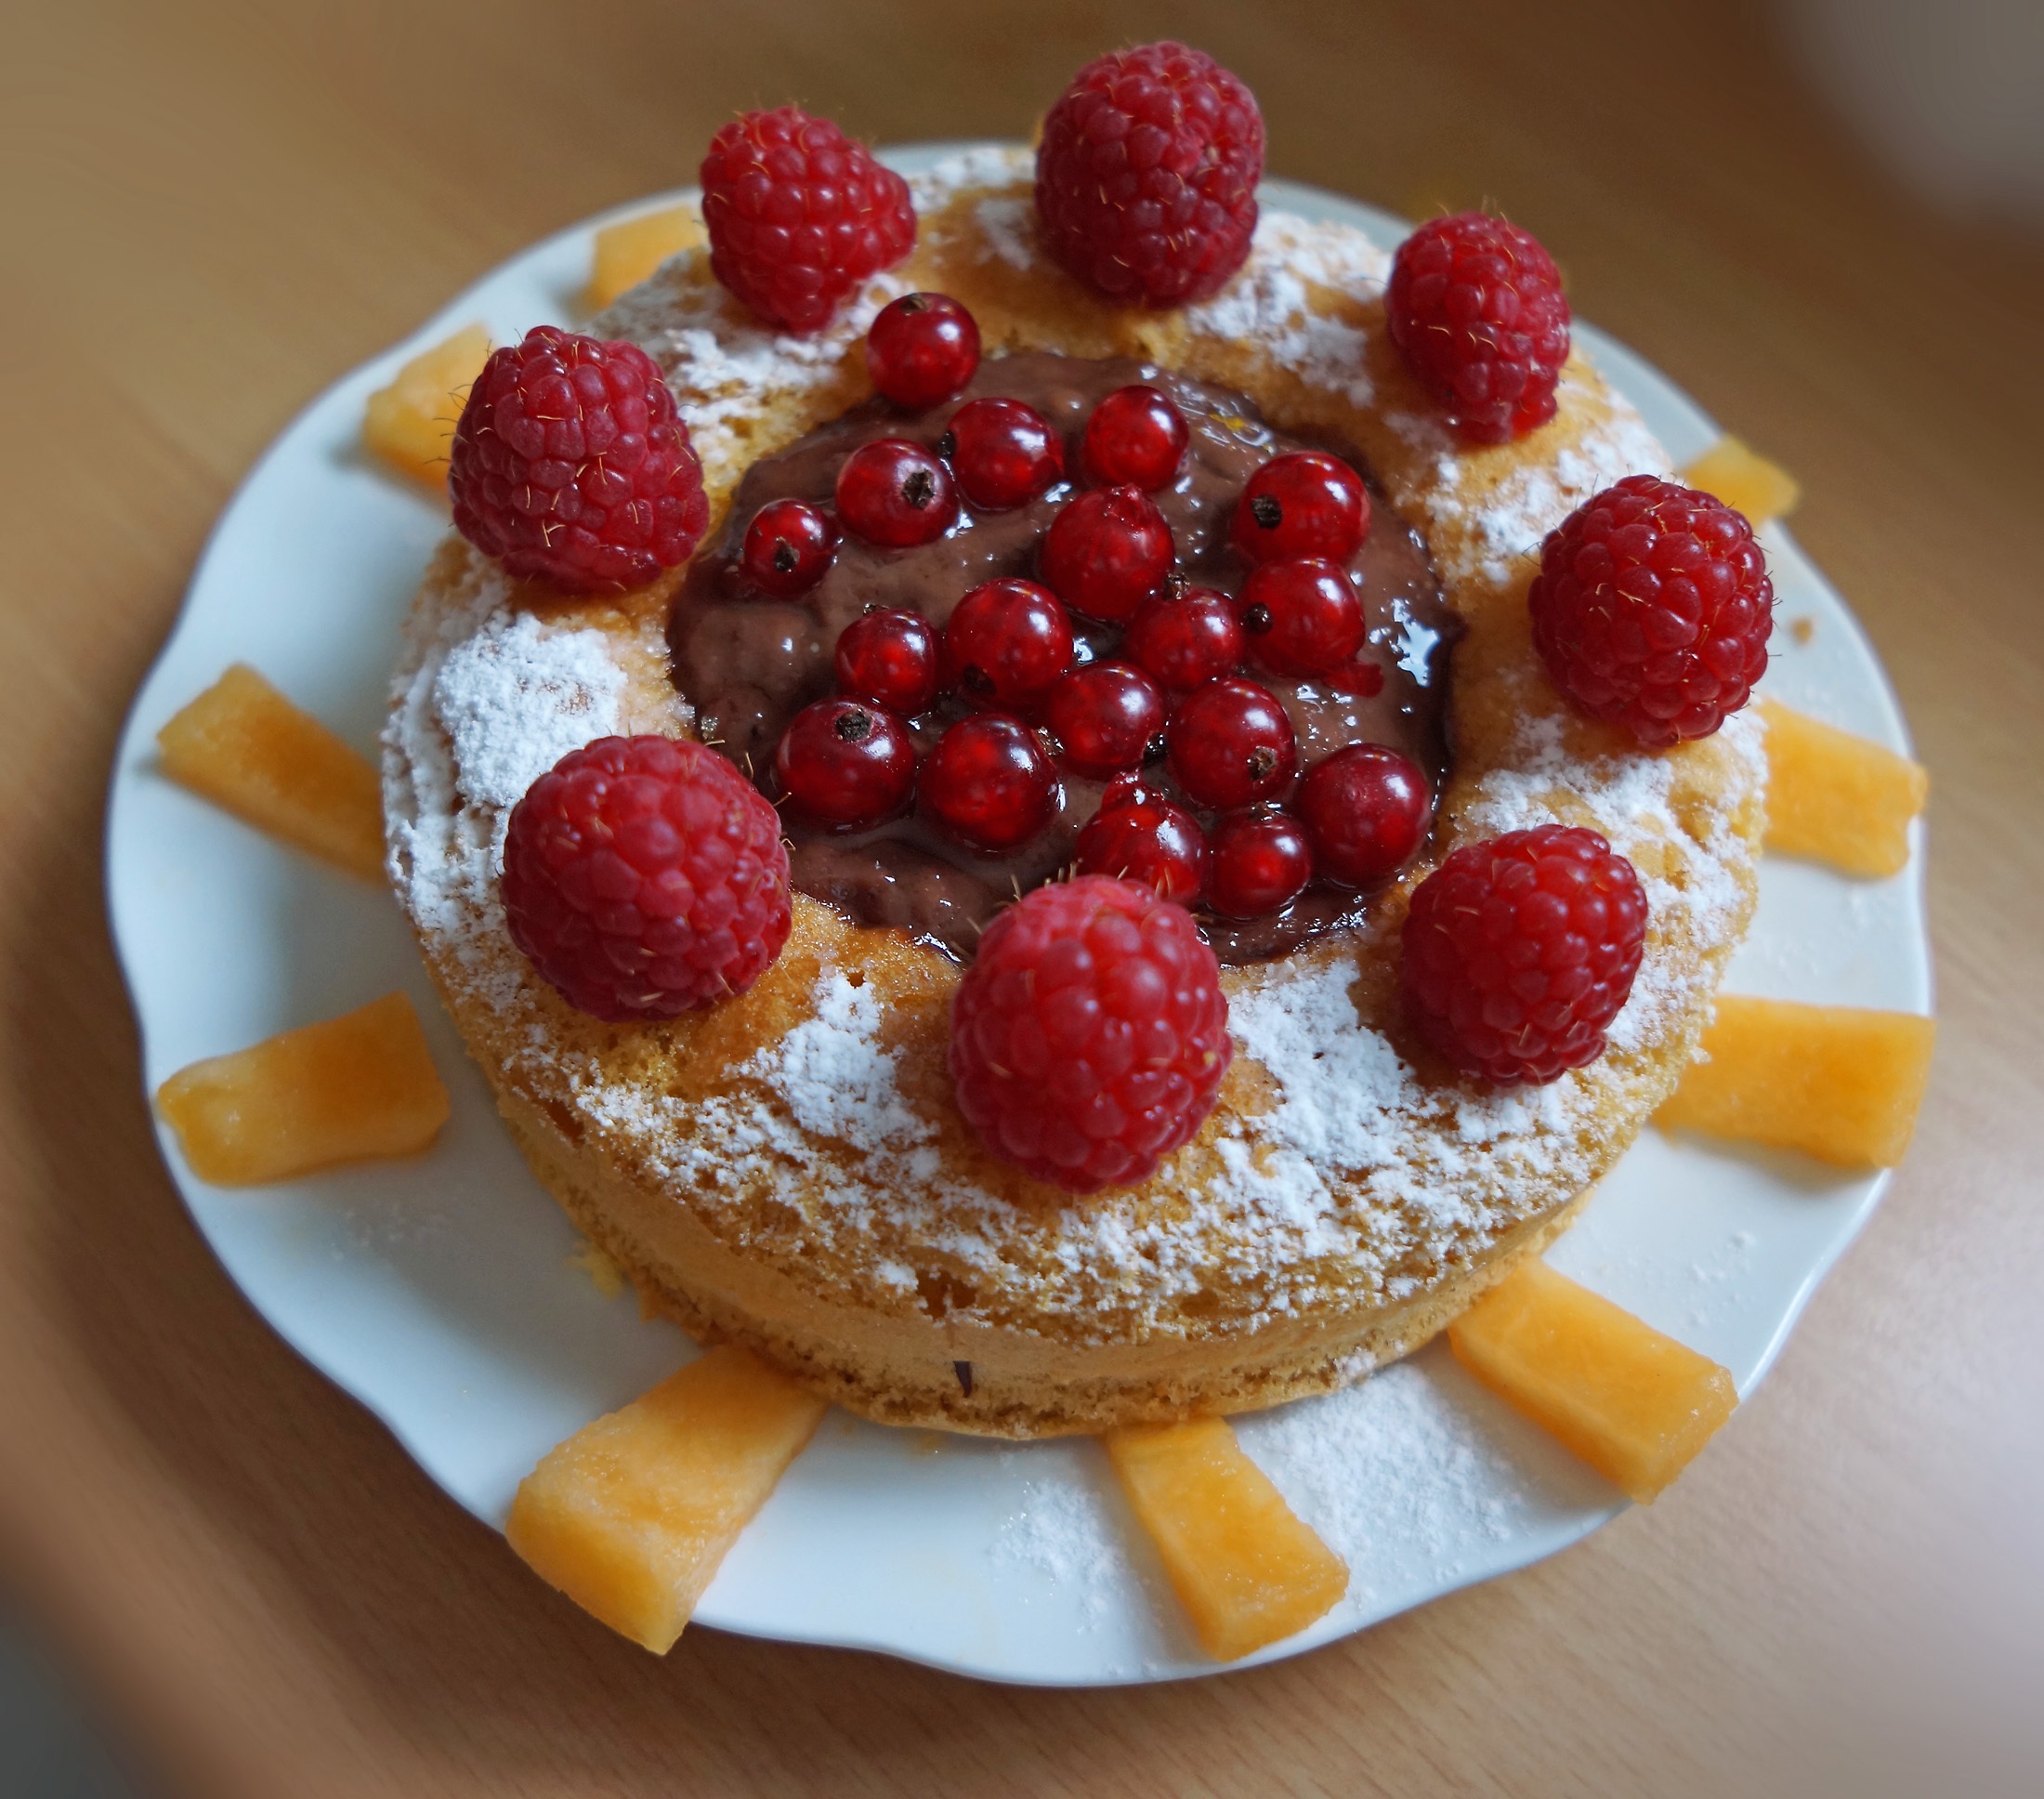
plant, raspberry, fruit, dish, meal, food, produce, breakfast, dessert, cake, baked goods, flavor, pavlova, homemade cakes, mini cake, frutti di bosco